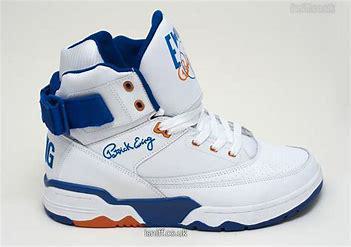
Brand: Ewing
Model: 33 Hi